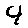
Label: 4